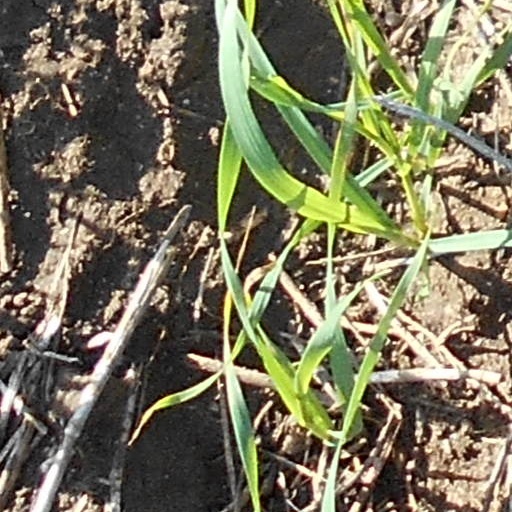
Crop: wheat